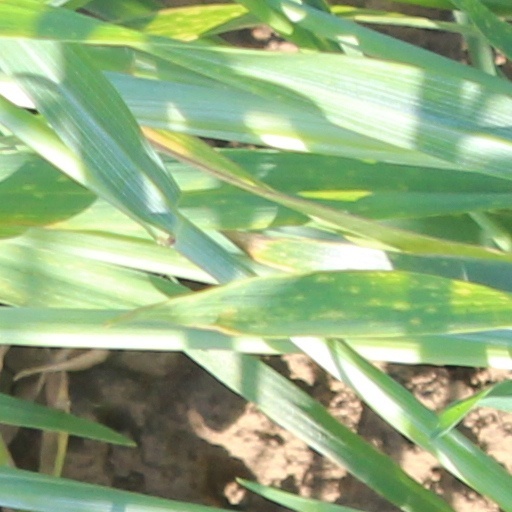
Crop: wheat